2011 ITU World Championship Series

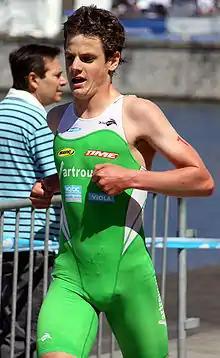
Jonathan Brownlee successfully defended his World Sprint crown.

Barbara Riveros Diaz claimed her first ITU World title when she came from fourth at the 500 metres to go point to out-sprint Hewitt, Jackson and Jenkins to the World Sprint title. In the men's race, a familiar trio took the first three spots and Jonathan Brownlee successfully defended his title out-kicking Gómez in the final few metres after earlier dropping his brother.